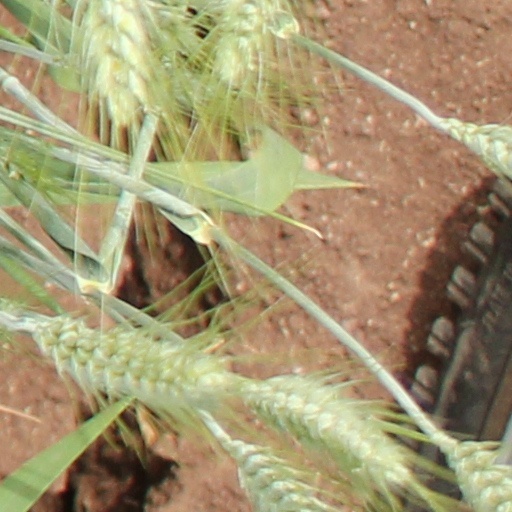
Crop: wheat